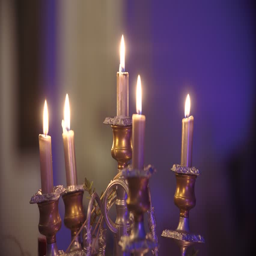
the lighted candles on beautiful candlesticks .